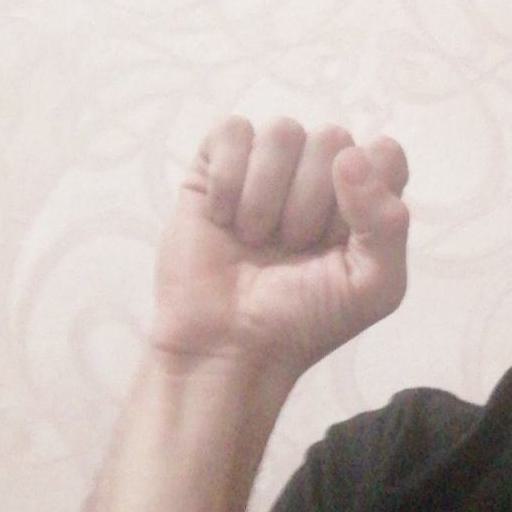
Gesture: fist